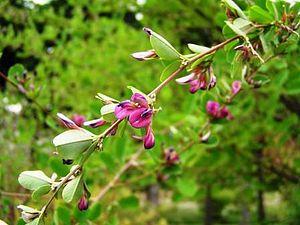
Lespedeza est un genre d'environ 40 espèces de plantes à fleurs de la famille du pois et des haricots, communément appelés Lespédéza. Le genre est originaire des régions tempérées chaudes à subtropicales de l'est de l'Amérique du Nord, de l'est et du sud de l'Asie et de l'Australasie.